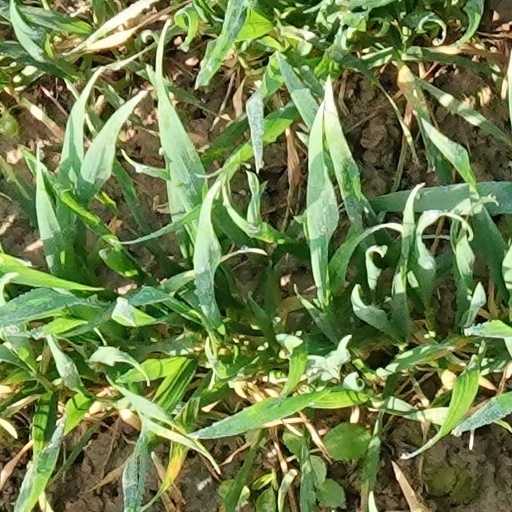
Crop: wheat